Danzón

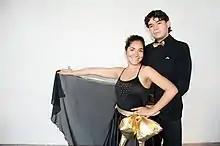
Danzón dancers from Monterrey Institute of Technology and Higher Education, Mexico City

The danzón developed from the habanera, a creolized Cuban dance form. By 1879, the year "Las alturas de Simpson" composed by Miguel Failde (leader of the Orquesta Faílde) was first performed in Matanzas, danzón had emerged as a distinct genre. Creation of the new danzón form is generally attributed to Faílde. The classical composer Manuel Saumell has also been cited as a key figure in its delineation.